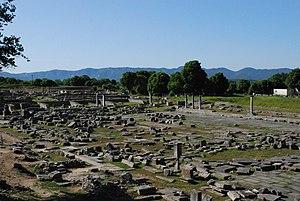
Vue du site archéologique de l'ancienne ville de Philippes, près de Kavala, en Macédoine (Grèce).